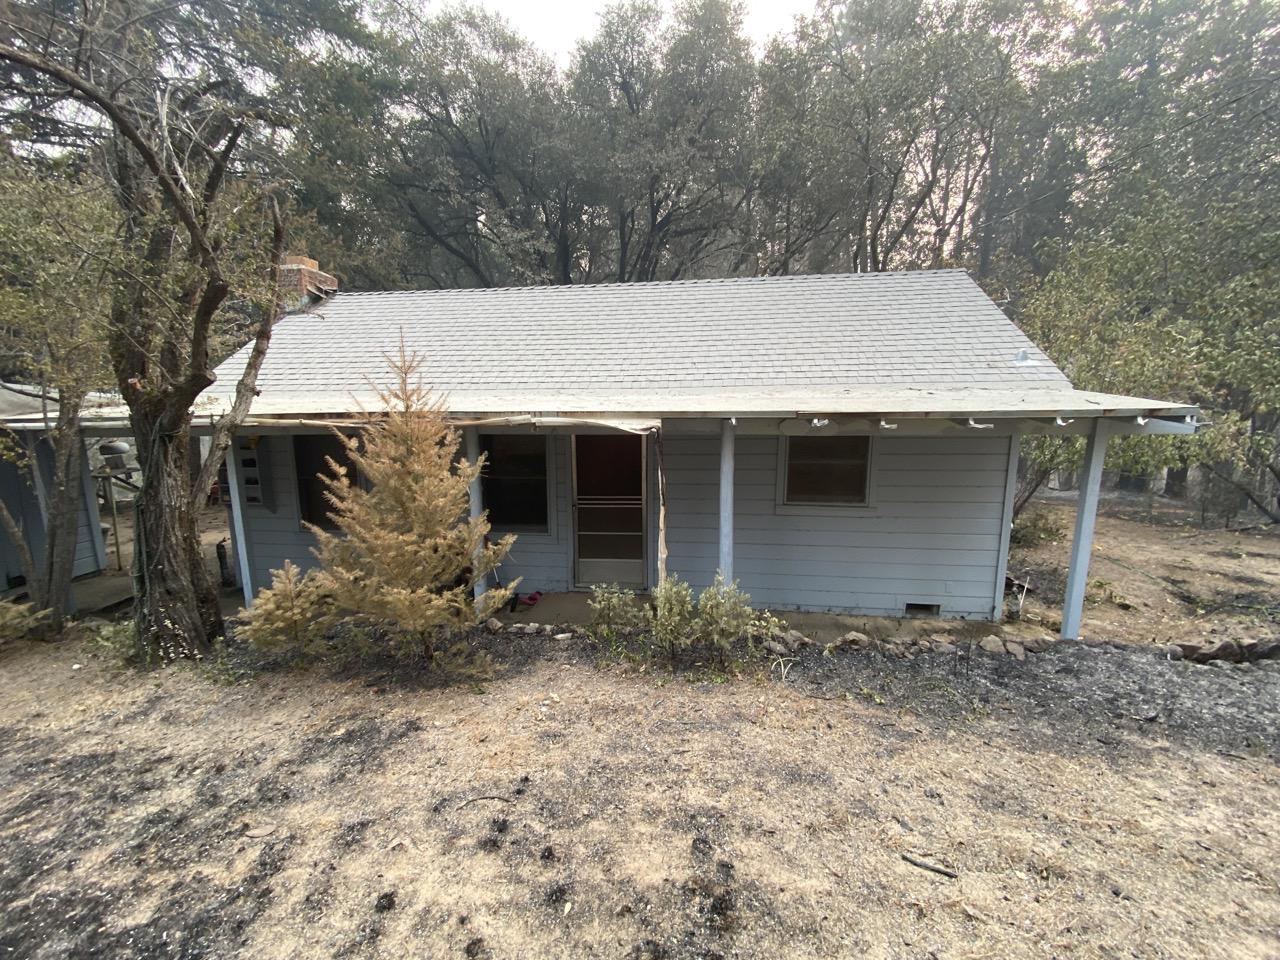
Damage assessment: affected